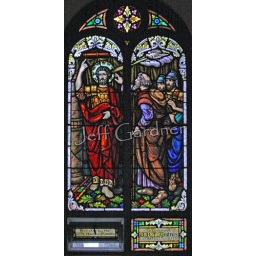
Stained glass window in St. Paul's Catholic Church in Hazelton, ND.